River Torrens

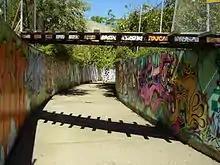
Second Creek at St Peters, showing open canal at that point

First Creek begins in Cleland Wildlife Park on the western side of Mount Lofty and Crafers, flows north-west through the south-eastern suburbs, past a drop at the Waterfall Gully falls, through Hazelwood and Tusmore Parks, and Marryatville High School, before discharging into the Torrens near Adelaide Zoo. Much of its course through the suburbs has been canalised, some underground. About 7.5% of its flow is diverted as it flows through the Adelaide Botanic Garden to create the First Creek Wetland, a scheme set up to ensure water security and to encourage diversity of flora and fauna in the area, thus helping to maintain healthy urban environments. Botanic Creek runs through the eastern Adelaide parklands from south to north, into the Adelaide Botanic Garden before joining First Creek.